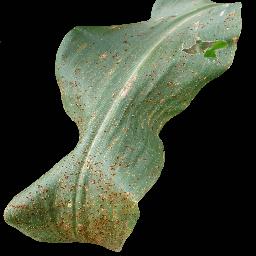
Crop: corn
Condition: (maize)_common_rust